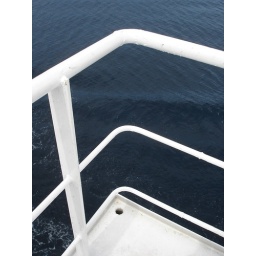
Just spent the last month surveying the ocean floor in Indonesia; hope you enjoy these shots.